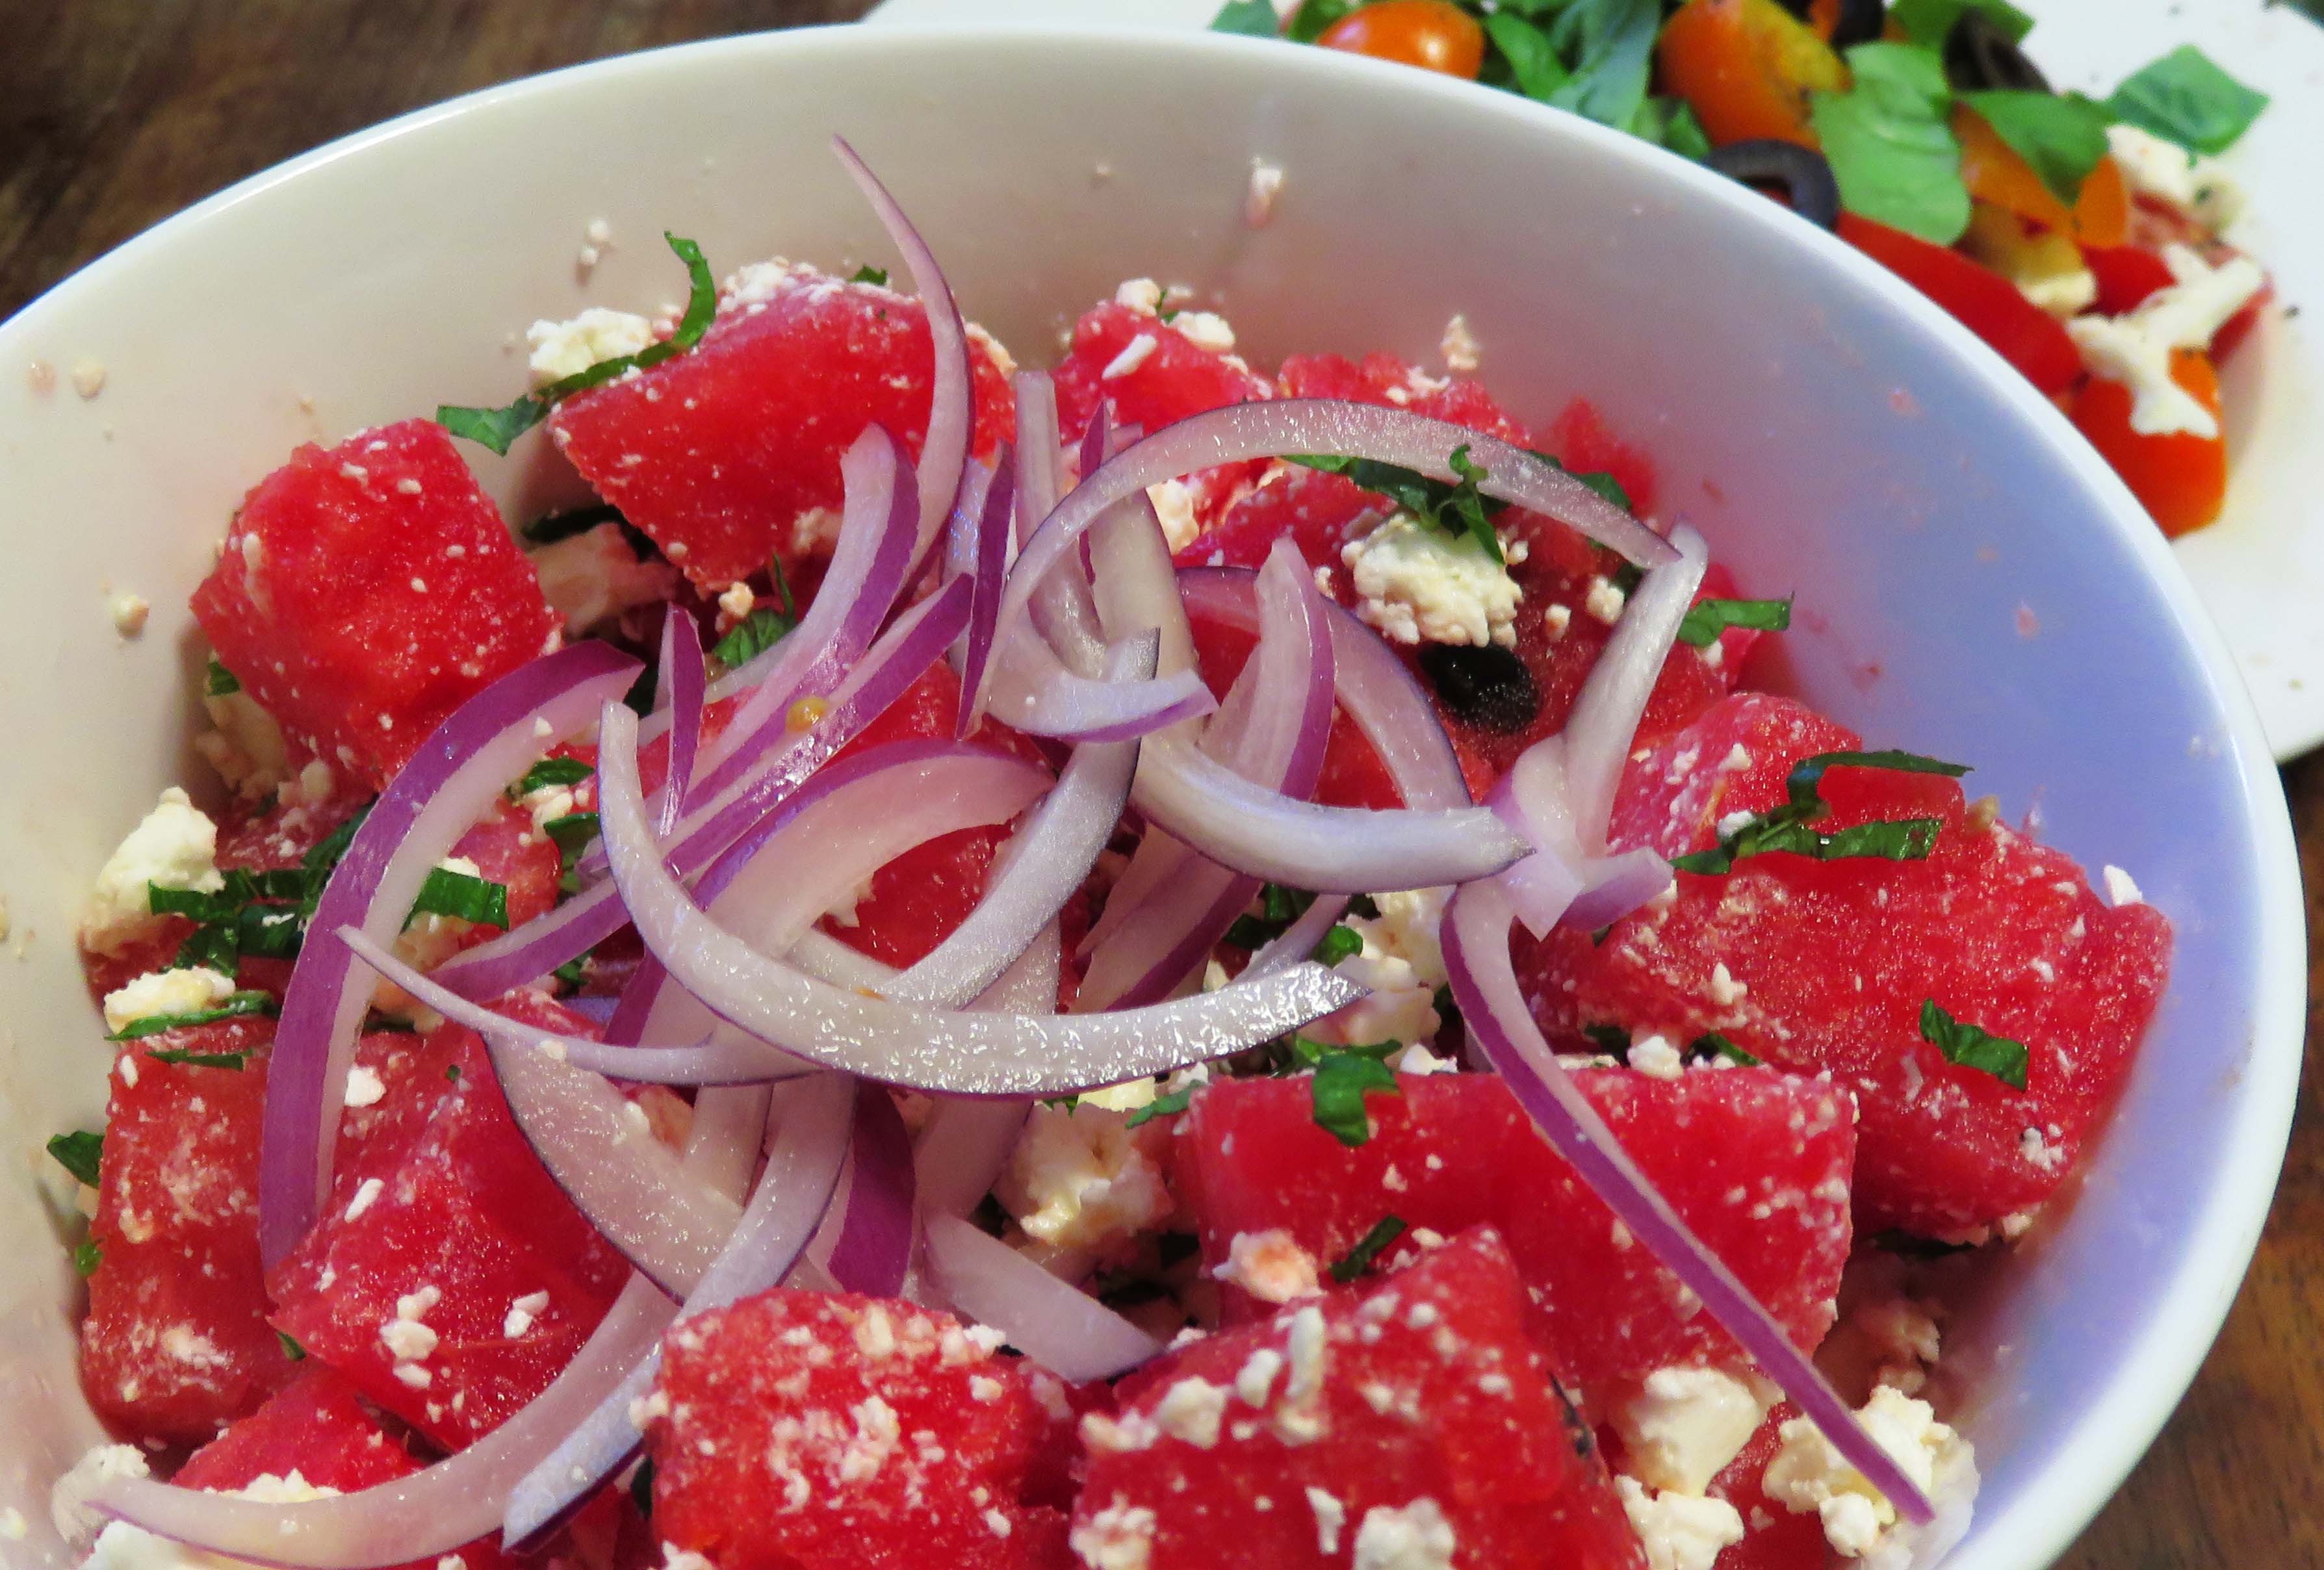
plant, fruit, dish, food, salad, produce, vegetable, watermelon, cuisine, melon, flowering plant, land plant